2013 F1 Powerboat World Championship

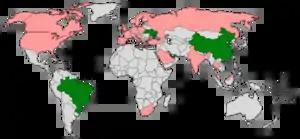
Countries that hosted F1 Powerboat races in 2013, shown in green. Former host nations are shown in pink.

An initial calendar of eight races was released by the UIM at the beginning of 2013, including Brazil, and thus South America for the first time in the history of the F1 Powerboat World Championship. However the Grand Prix of Tatarstan, due to be the third race of the year and held at the end of August, was cancelled on 29 April, with the Russian authorities in Kazan, where the race was to be held, hoping to reintroduce the event for 2014. This meant the calendar dropped to seven races for the 2013 season, and was the first season that an event wasn't held in Russia since 2007. As part of the seven race calendar, there were to be two back-to-back races in China, and whilst Liuzhou was announced as the second of the two races upon the calendar's release, it took some time for a first race to be confirmed. Eventually Shanghai was announced as the venue at the beginning of May, and would have been the 250th race in the championship's history. However less than three months later towards the end of July, the event was pulled from the calendar, leaving six races to make up the schedule, and Liuzhou to take the title of the historic 250th GP.